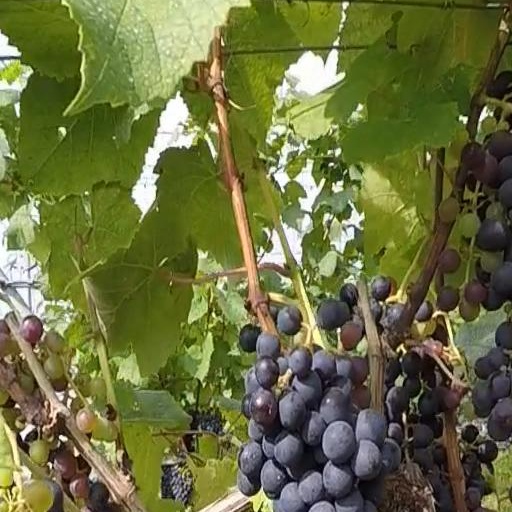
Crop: grape